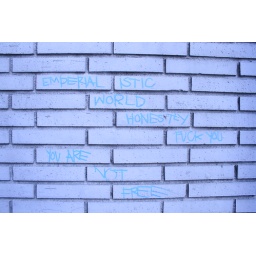
really bright, really crappy, going back to LA to shoot this in black and white film.